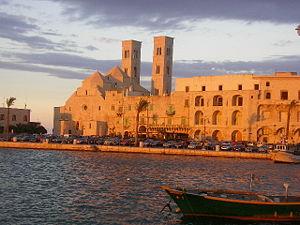
Conrad de Bavière est un religieux catholique allemand d'origine italienne du XIIᵉ siècle, considéré comme saint par l'Église catholique.